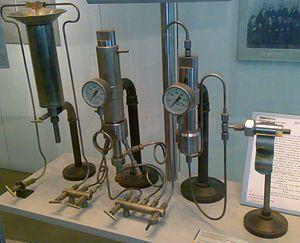
L'un des appareils de laboratoire qu'utilisa Fritz Haber pour synthétiser de l'ammoniac sous haute pression.
Fritz Haber est un chimiste allemand qui a reçu le prix Nobel de chimie de 1918 pour ses travaux sur la synthèse de l'ammoniac, importante pour la fabrication d'engrais et d'explosifs. Il est également considéré comme le « père de l'arme chimique » pour ses travaux sur le dichlore et d'autres gaz toxiques largement utilisés pendant la Première Guerre mondiale. D'origine juive, il fut contraint à l'exil en 1933 et mourut sur le chemin de Bâle en Suisse.
L'histoire du procédé Haber-Bosch débute avec l'invention du procédé de chimie homonyme à l'aube du XXᵉ siècle. Le procédé Haber-Bosch permet de fixer, de façon économique, le diazote atmosphérique sous forme d'ammoniac, lequel permet à son tour la synthèse de différents explosifs et engrais azotés. À ce double titre, du point de vue démographique, c'est probablement le plus important procédé industriel jamais mis au point durant le XXᵉ siècle.
Le procédé Haber est un procédé chimique servant à la synthèse de l'ammoniac par hydrogénation du diazote gazeux atmosphérique par le dihydrogène gazeux en présence d'un catalyseur. C'est en 1909 que le chimiste allemand Fritz Haber parvint à mettre au point ce procédé chimique. Une équipe de recherche de la société BASF mit au point, en 1913, la première application industrielle du procédé Haber : c'est le procédé Haber-Bosch. Le responsable de son industrialisation, Carl Bosch, agissait à la fois comme superviseur de l'équipe et comme concepteur, apportant des solutions originales à certains problèmes posés lors de sa mise au point.